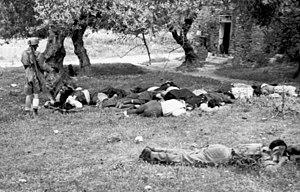
Les crimes de guerre de la Wehrmacht sont les crimes perpétrés par les forces armées allemandes traditionnelles au cours de la Seconde Guerre mondiale. Alors que les principaux responsables de l’Holocauste parmi les forces armées allemandes étaient les unités nazies politisées, les forces armées traditionnelles de la Wehrmacht ont elles-mêmes commis des crimes de guerre, dès le début du conflit, et en particulier sur le front de l’Est dans la guerre contre l’Union soviétique. L’historien britannique Ian Kershaw affirme : « Quand on compare le nombre de victimes à l’Est à la guerre à l’Ouest, alors on le voit très clairement : la guerre sur le front de l’Est fut une guerre d’extermination ».
Le mythe d'une Wehrmacht aux mains propres, ou la légende de la Wehrmacht propre, est la thèse selon laquelle l'armée du Troisième Reich, la Wehrmacht, était une institution apolitique, comme la Reichswehr de la république de Weimar, à laquelle elle a succédé, et était innocente des crimes de guerre et des crimes contre l'humanité qu'elle a commis et qui sont niés ou relativisés. Selon cette théorie, les militaires allemands se seraient comportés de façon honorable, comme leurs adversaires des armées alliées. Le mythe met en avant les succès militaires de la Werhmacht et la glorification du soldat allemand pour ses valeurs de courage et de discipline.
La bataille de Crète oppose les troupes britanniques et alliées aux parachutistes allemands pendant 10 jours, du 20 au 31 mai 1941. Ce fut la dernière bataille de la campagne des Balkans.
La Grèce, qui résistait victorieusement aux Italiens depuis 1940, doit capituler en avril 1941 devant l’invasion conjuguée de la Wehrmacht et des troupes mussoliniennes. Commence alors une période d’occupation de la Grèce par les forces de l’Axe : l’Allemagne nazie, Italie fasciste et Bulgarie. L’occupation prend fin en octobre 1944 avec le retrait des troupes allemandes de la partie continentale du pays. Cependant, dans quelques îles, comme en Crète, les garnisons allemandes restent présentes jusqu'en mai-juin 1945.
La Grèce a participé à la Seconde Guerre mondiale du 28 octobre 1940 au 9 mai 1945, du côté allié et sur différents champs de bataille y compris hors de Grèce ; son territoire continental était intégralement libéré fin-novembre 1944 mais des escarmouches avec les garnisons allemandes isolées et assiégées dans certaines îles dont la Crète, se sont produites jusqu'après la capitulation allemande.